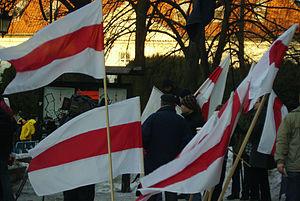
La Biélorussie ou Bélarus, en forme longue la république de Biélorussie ou la république du Bélarus, est un pays d'Europe orientale sans accès à la mer, bordée par la Lettonie au nord, par la Russie au nord-est et à l'est, par l'Ukraine au sud, par la Pologne à l'ouest et par la Lituanie au nord-ouest.
Le drapeau national actuel de la Biélorussie a été adopté et approuvé par référendum le 7 juin 1995, puis modifié le 10 février 2012. Il remplace le drapeau qui servait depuis l'indépendance du pays vis-à-vis de l'Union soviétique, en 1991.